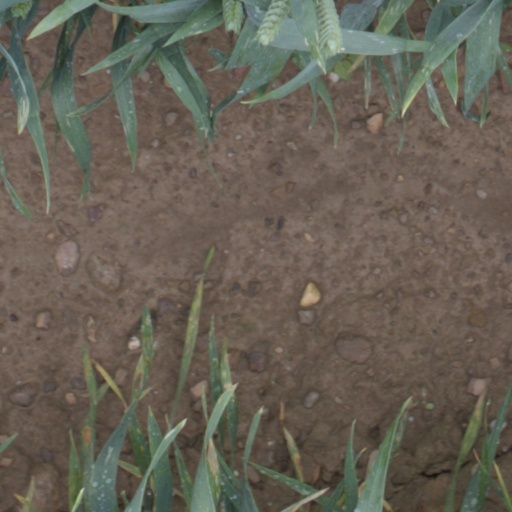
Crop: wheat